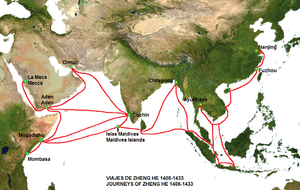
Le bassin Indo-Pacifique est une région biogéographique océanique qui comprend les zones tropicales et subtropicales de l'océan Indien et de la partie occidentale de l'océan Pacifique. Ces deux océans possèdent en effet en commun une même source principale originelle de biodiversité centrée sur l'archipel indonésien. De nombreuses espèces marines et littorales se trouvent ainsi représentées aussi bien dans l'océan Indien que dans le Pacifique, alors que l'océan Atlantique qui n'est pas relié aux précédents par des eaux tropicales possède une faune et une flore souvent différentes.
Zheng He est un eunuque chinois musulman et un explorateur maritime célèbre, que ses voyages amenèrent jusqu'au Moyen-Orient et en Afrique de l'Est.